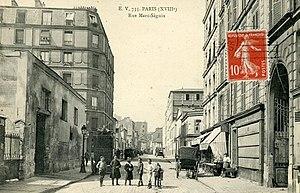
Paris, rue Marc-Seguin, vers 1900
La rue Marc-Séguin est une voie du 18ᵉ arrondissement de Paris, en France.